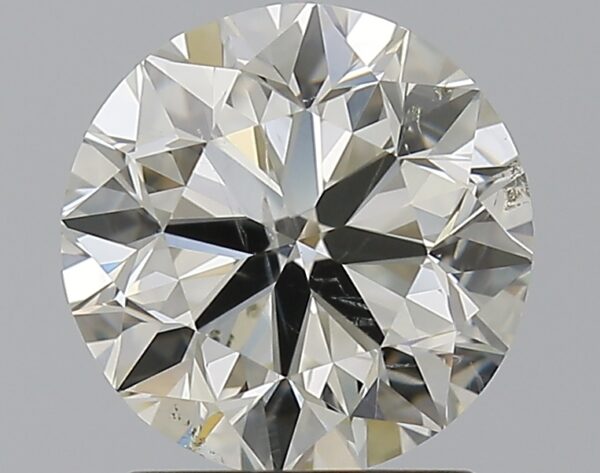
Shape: round
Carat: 1.7
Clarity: SI2
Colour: L
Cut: VG
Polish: EX
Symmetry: VG
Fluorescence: F
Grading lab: GIA
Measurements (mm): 7.42 x 7.49 x 4.77